Schwingt freudig euch empor, BWV 36

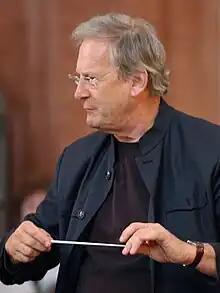
John Eliot Gardiner, 2007

Gardiner, who conducted the three cantatas for the first Sunday in Advent during the Bach Cantata Pilgrimage with the Monteverdi Choir in 2000, described the movement as a "spiritual madrigal – capricious, light-textured and deeply satisfying once all its virtuosic technical demands have been met: those tricky runs, divisions and chromatic intervals in all voices, and the chains of triplet figuration in the unison oboes d'amore and first violins". He compares the figures on "" (stop) in the middle section to "" (where) in the aria "" in Bach's "St John Passion".